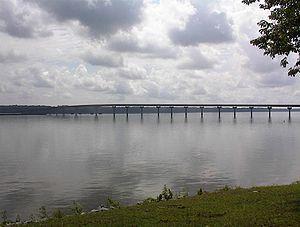
Le Tennessee est une rivière de l'est des États-Unis, principal affluent de la rivière Ohio, et qui fait partie du bassin versant du Mississippi. Sa longueur est approximativement de 1 046 km. Il coule dans la vallée du Tennessee, dans le Sud-est des États-Unis.